Otodus angustidens

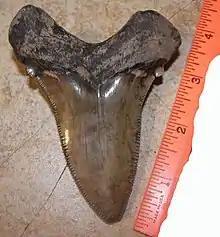
Tooth

In 2001, a discovery of the best preserved "Carcharocles angustidens" specimen to date by two scientists, Michael D. Gottfried and Ewan Fordyce, has been presented by the team as evidence for close morphological ties with the extant great white shark, and the team argued that "Carcharocles angustidens", along with all other related megatooth sharks, including "Carcharocles megalodon", should be assigned to "Carcharodon" as was done before by Louis Agassiz., although this is not internationally accepted by the scientific community.